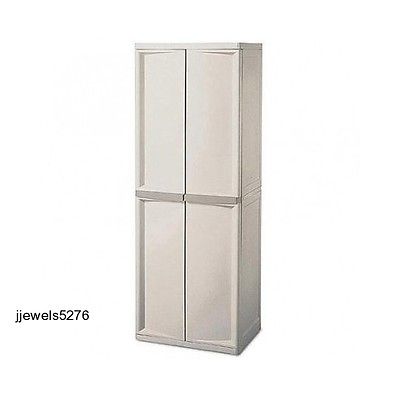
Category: cabinet